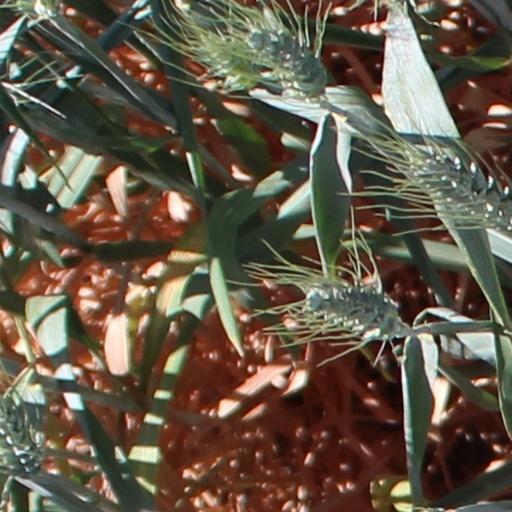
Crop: wheat